Boeing B-52 Stratofortress

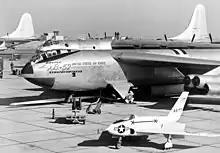
XB-52 prototype on flight line (X-4 in foreground; B-36 behind). Note original tandem-seat "bubble" style canopy, similar to Boeing's earlier B-47 Stratojet.

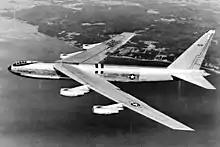
Side view of YB-52 bomber, still fitted with a tandem cockpit, in common with other jet bombers in US service, such as the B-45 Tornado, B-47 Stratojet and Martin B-57 Canberra

In May 1948, Air Materiel Command asked Boeing to incorporate the previously discarded jet engine, with improvements in fuel efficiency, into the design. That resulted in the development of yet another revisionin July 1948, Model 464-40 substituted Westinghouse J40 turbojets for the turboprops. The USAF project officer who reviewed the Model 464-40 was favorably impressed, especially since he had already been thinking along similar lines. Nevertheless, the government was concerned about the high fuel consumption rate of the jet engines of the day, and directed Boeing to use the turboprop-powered Model 464–35 as the basis for the XB-52. Although he agreed that turbojet propulsion was the future, General Howard A. Craig, Deputy Chief of Staff for Materiel, was not very enthusiastic about a jet-powered B-52, since he felt that the jet engine had not yet progressed sufficiently to permit skipping an intermediate turboprop stage. However, Boeing was encouraged to continue turbojet studies even without any expected commitment to jet propulsion.